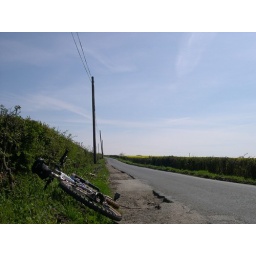
Country road in kent, plus my bike